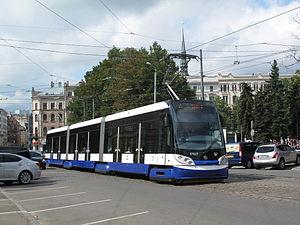
Le Tramway de Riga dessert la ville de Riga par le biais de 11 lignes.